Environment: real
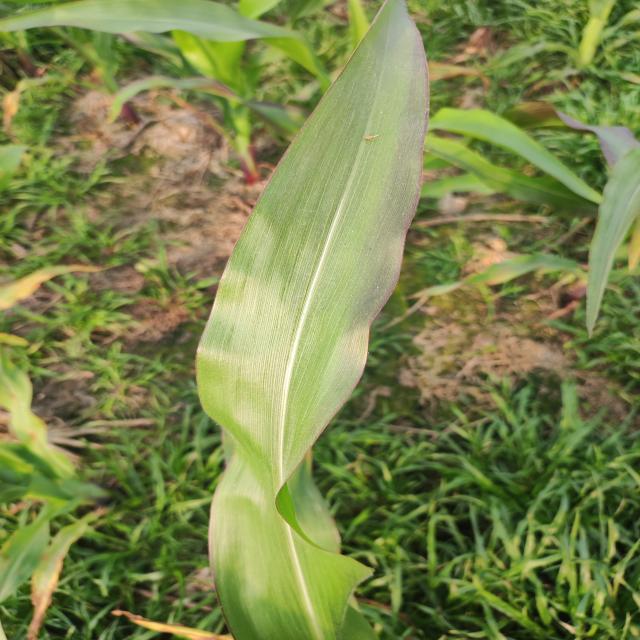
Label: phosphorus_deficiency